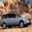
Label: automobile